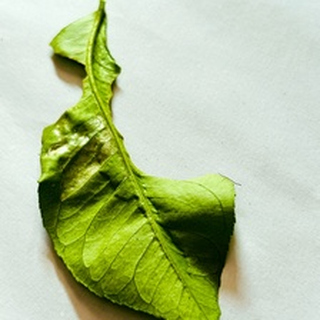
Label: lemon_deficiency